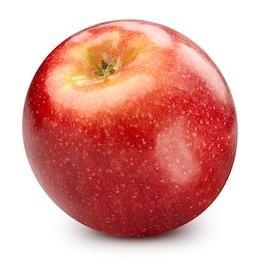
Label: apple